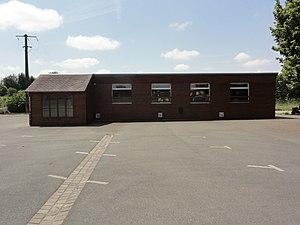
Saint-Victeur (Sarthe) salle polyvalente
Saint-Victeur est une commune française, située dans le département de la Sarthe en région Pays de la Loire, peuplée de 456 habitants.